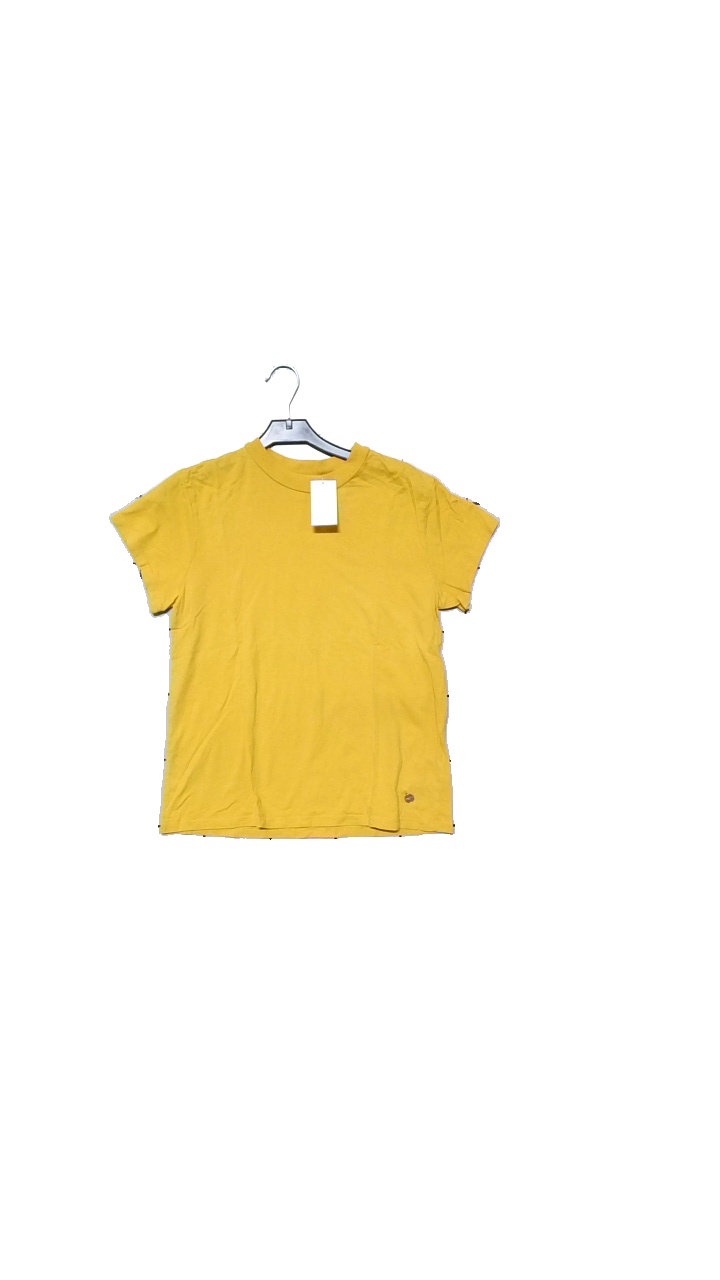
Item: T-shirt (Unisex)
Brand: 365
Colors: Yellow
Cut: Regular, C-collar
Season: All
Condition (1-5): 3
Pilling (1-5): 4
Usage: Reuse
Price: <50